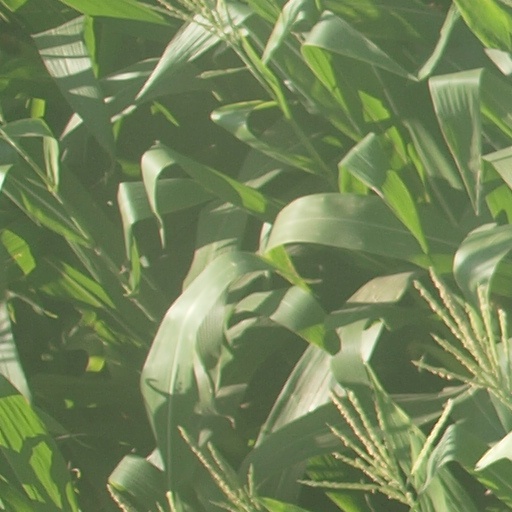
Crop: maize; corn